1978 Italian Grand Prix

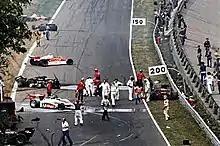
The accident scene after the flames had been extinguished

Drivers were allowed to use spare cars for the race restart. Non-starters included Peterson and Brambilla who were taken to Niguarda hospital, Stuck who was not allowed to restart due to him suffering from slight concussion after being struck on the head by a flying wheel in the startline crash, Pironi (as the Tyrrell team had one spare car and that was set up for Depailler), and Lunger who had no spare car available. During the red flag, three time world champion and ABC Sports commentator Jackie Stewart interviewed Andretti and he said "Yeah, it couldn't be worse. Seems like the width of the straightaway invites a lot of passing and dodging it going right into like a funnel and I'm really worried about Ronnie. Yeah, it hit the guardrail at such impact it just incredible, tore everything out and it's very bad". The race was due to be ready for a restart at 5:15 pm. While driving from the pit lane to the grid, Jody Scheckter's Wolf lost a wheel and crashed at the second Lesmo curve, bending the Armco barrier that was situated right next to the track. Scheckter was unhurt and got an ambulance to return him to the pits so he could take the spare car for the restart. Some of the drivers had seen the accident, got out of their cars, and rushed across to race control to get the second start delayed as the Armco barriers were leaning over perilously where Scheckter struck it. Andretti, Hunt, Lauda, Reutemann, and Emerson Fittipaldi all went to the spot where Scheckter crashed. Upon inspection of the state of the barrier, they refused to start until the barrier was repaired, causing more delay. Very little information was forthcoming and the crowds began to whistle and shout, not knowing why there was another hold-up. The barrier was later repaired and ready for the restart.